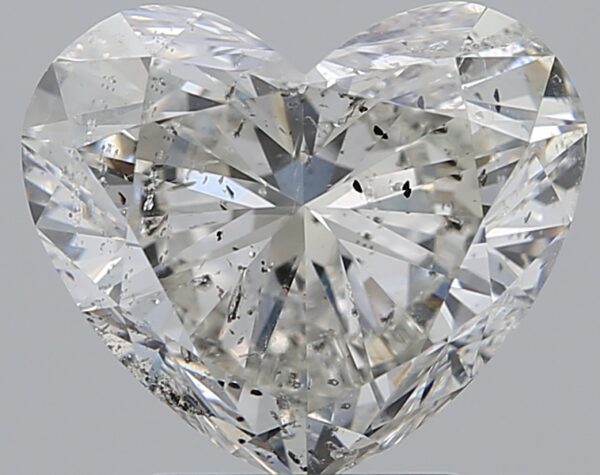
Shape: heart
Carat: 3.01
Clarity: SI2
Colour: I
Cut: EX
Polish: EX
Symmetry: EX
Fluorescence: ST
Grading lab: GIA
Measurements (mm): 8.61 x 10.05 x 5.54